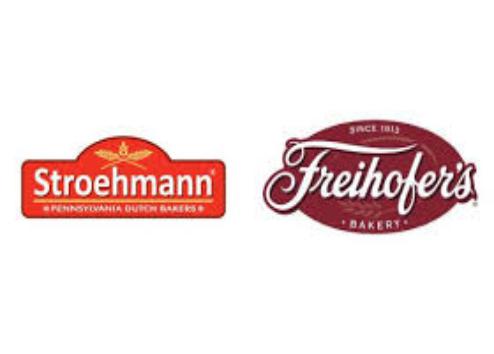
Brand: Freihofers
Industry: Food